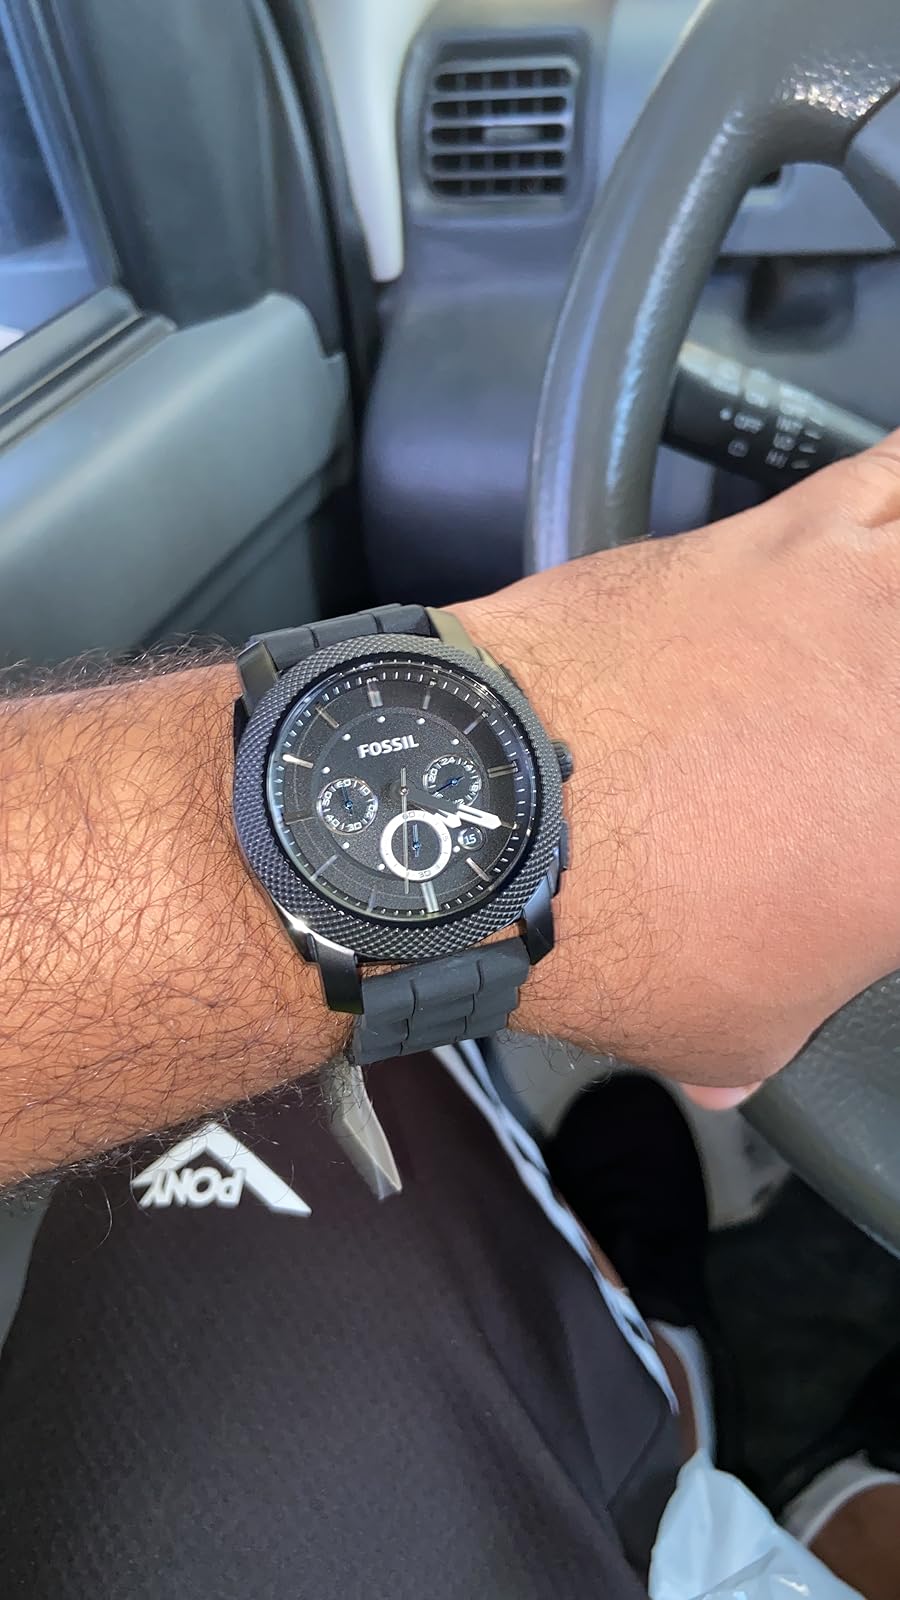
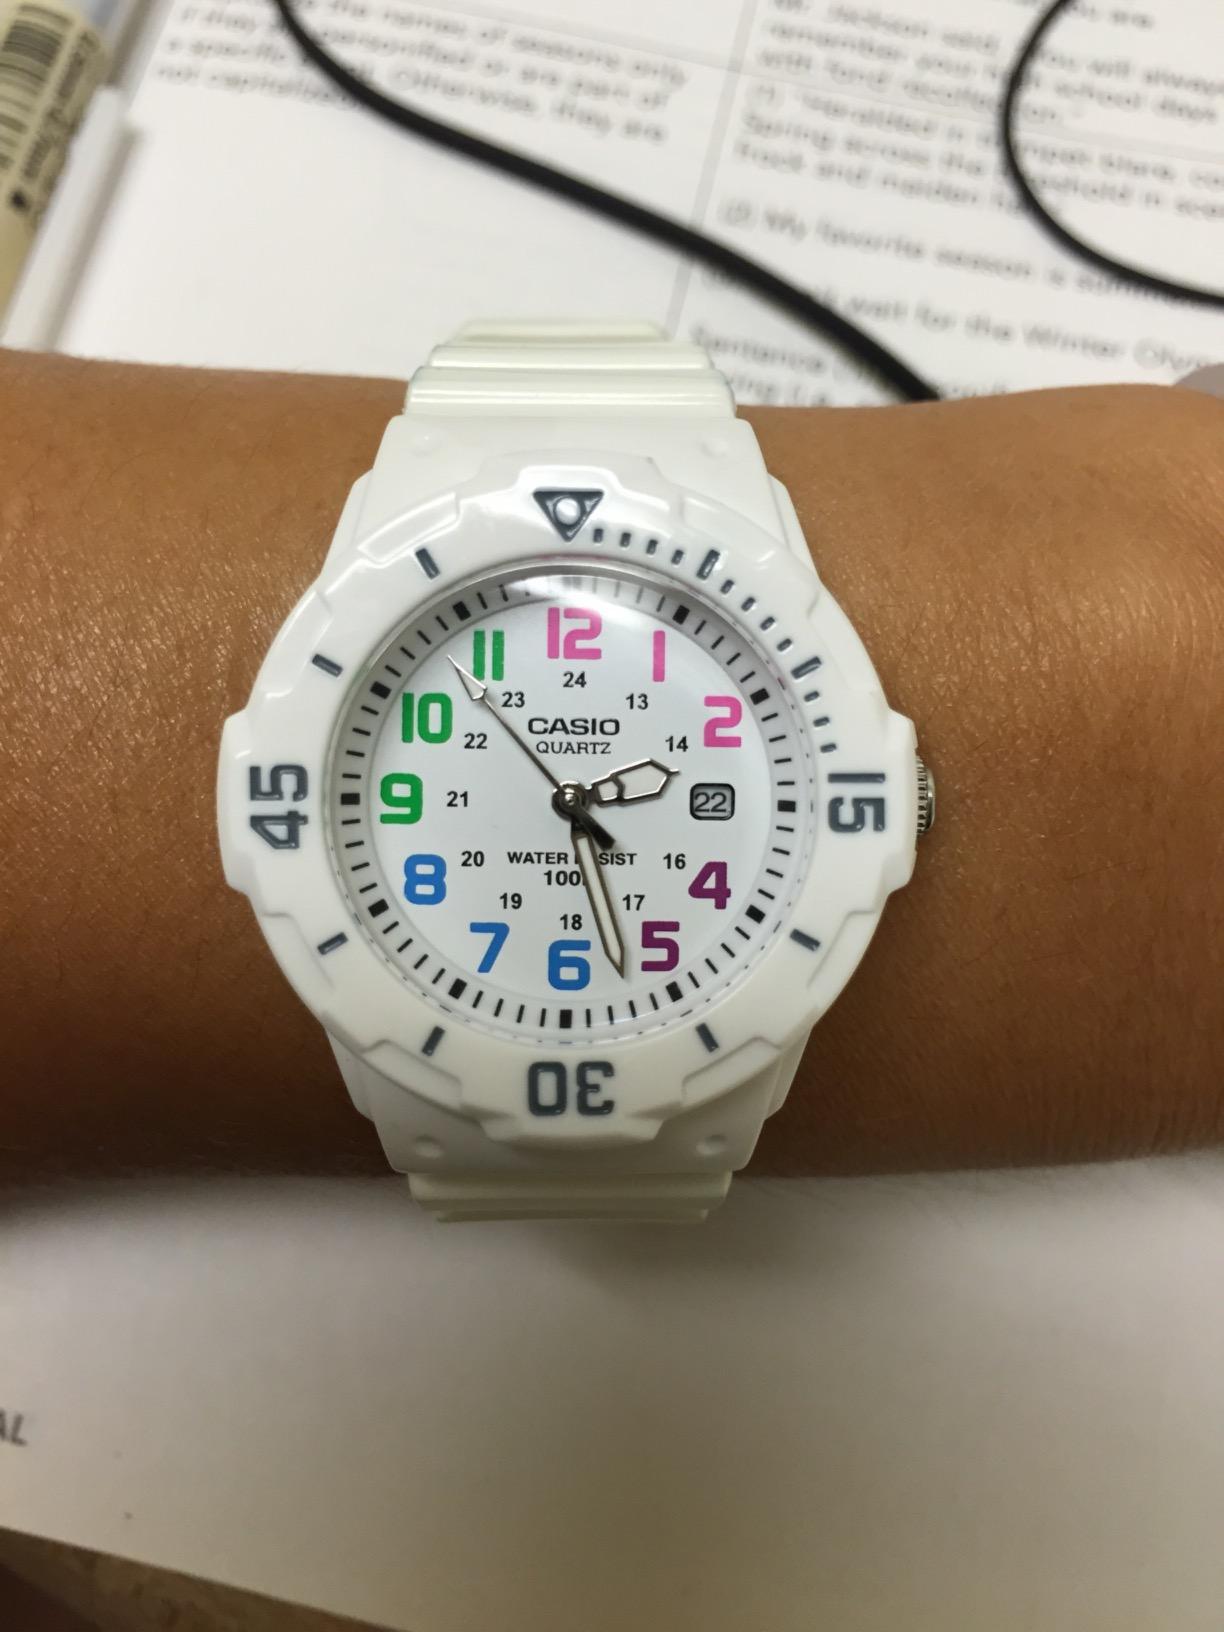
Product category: accessories_watch
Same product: no